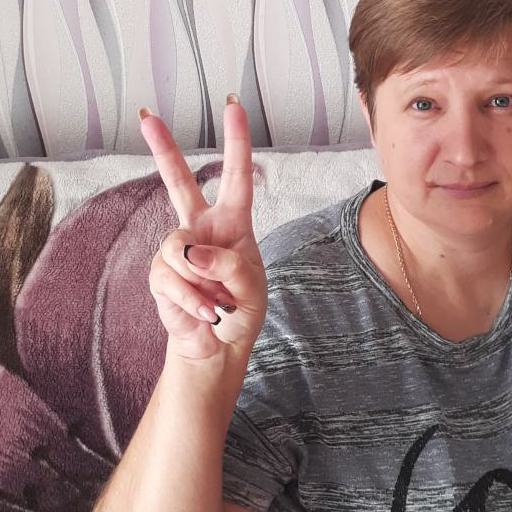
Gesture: peace